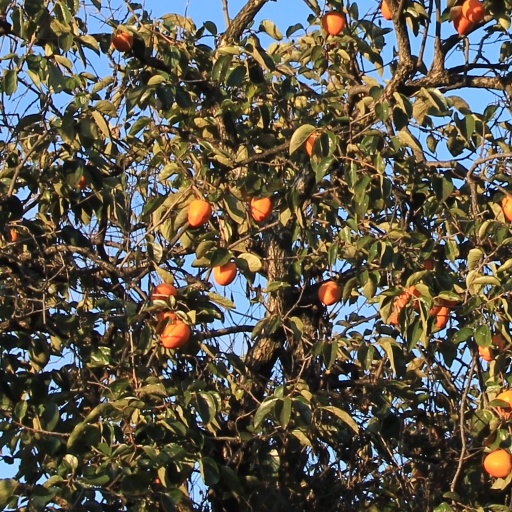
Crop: grape